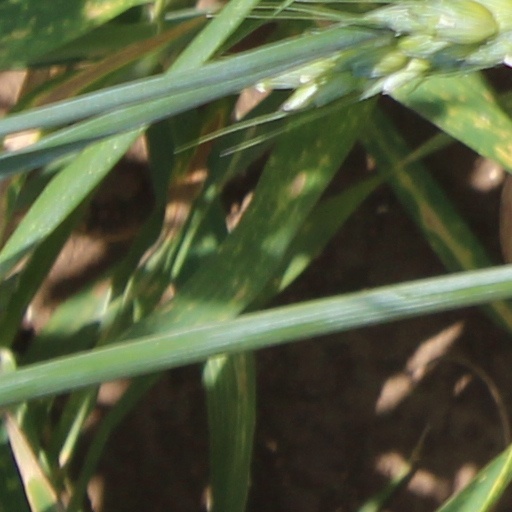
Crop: wheat